Asclepieion of Pergamon

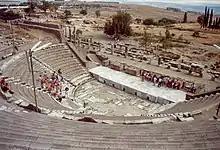
Roman theatre at the Asclepieion of Pergamon

The Asclepieion of Pergamon was an asclepieion, a healing temple, built in honour of the gods Asclepius and Hygieia, located west of the Pergamon hill.